Ruby Helder

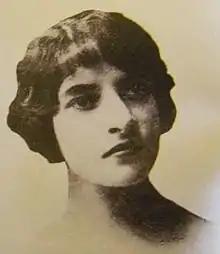
Portrait of Ruby Helder as a young woman

Ruby Helder (March 3, 1890 – November 21, 1938) was a British opera singer known for her powerful contralto voice.